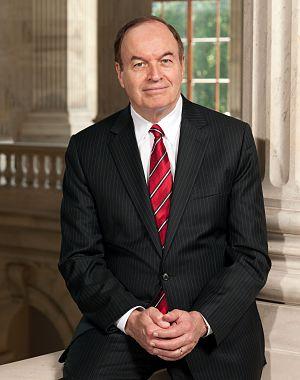
Les élections sénatoriales américaines de 2016 sont un ensemble d'élections qui se tiennent le 8 novembre 2016, dans le but de renouveler 34 sièges, dits de « classe 3 », des 100 sièges du Sénat des États-Unis, chambre haute du Congrès des États-Unis. Le mandat des sénateurs dure six ans, à compter du 3 janvier 2017 pour se terminer le 3 janvier 2023. À la veille des élections, 24 des 34 sièges en jeu sont détenus par les républicains contre 10 pour les démocrates.
L'Alabama /alabama/ est un État du Sud des États-Unis ayant pour capitale Montgomery, et pour plus grandes villes Birmingham et Mobile. Avec 4 779 736 habitants en 2010, population estimée à 4 903 185 habitants en 2019, répartie sur une superficie de 135 765 km², l'État est le 23ᵉ du pays par sa population et le 30ᵉ par sa taille. Il est entouré par quatre États : le Mississippi à l'ouest, le Tennessee au nord, la Géorgie à l'est et la Floride au sud. Une petite bande de territoire lui donne en outre accès aux rives du Golfe du Mexique, et la partie sud des Appalaches se trouve au nord de l'État. Il comporte 67 comtés. Emblématique du Sud profond et connu à ce titre comme le « Cœur de Dixie », l'Alabama se caractérise par un climat subtropical, une importance des traditions religieuses et du conservatisme ainsi qu'une forte proportion d'Afro-Américains dans sa population.
Richard Craig Shelby, dit Dick Shelby, né le 6 mai 1934 à Birmingham, est un homme politique américain. Membre du Parti républicain, il est sénateur de l'Alabama au Congrès des États-Unis depuis 1987.